Přemysl Sobotka

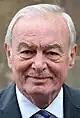
Sobotka in 2015

Přemysl Sobotka (born 18 May 1944 in Mladá Boleslav) is a Czech physician and politician who served as the President of the Senate from 2004 to 2010.